NSB El 17

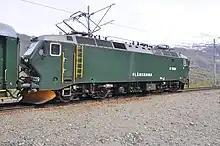
El 17.2229 on the Flåm Line

Eventually NSB felt confident that they had found a technical solution that would be satisfactory, and ordered another six units to allow all trains on the Dovre, Bergen and Sørland Lines to be hauled with the class. Units 2227–2232 were delivered in 1987, and put into regular service on the Sørland Line. Although better than the first series, the second series was also prone to technical problems, and never entered regular service on the Bergen Line. During the 1990s, they were also put into service on the regional rail services on the Vestfold and Gjøvik Lines. The units were never well-liked by NSB, in part because of the bad name the first series had given, and partly because the number of available units was unpredictable. It also took a while for NSB to discover that asynchronous locomotives needed to be operated differently. The locomotives had been designed to haul a six-car train, but NSB regularly needed to haul eight-car trains, and therefore instead used the more powerful El 16.